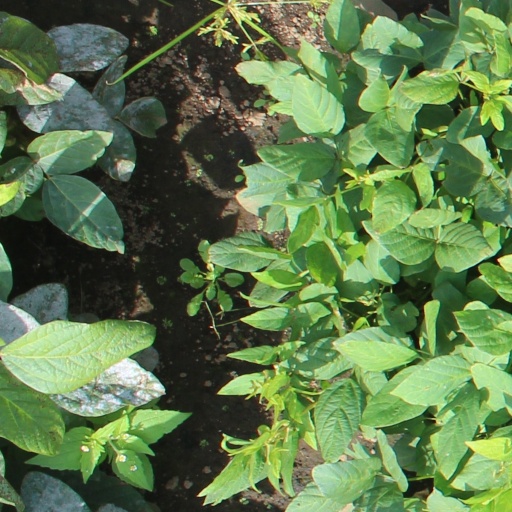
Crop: soybean